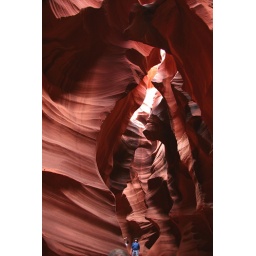
Antelope Canyon - The guy in the blue shirt gives you an idea of the size of the canyon